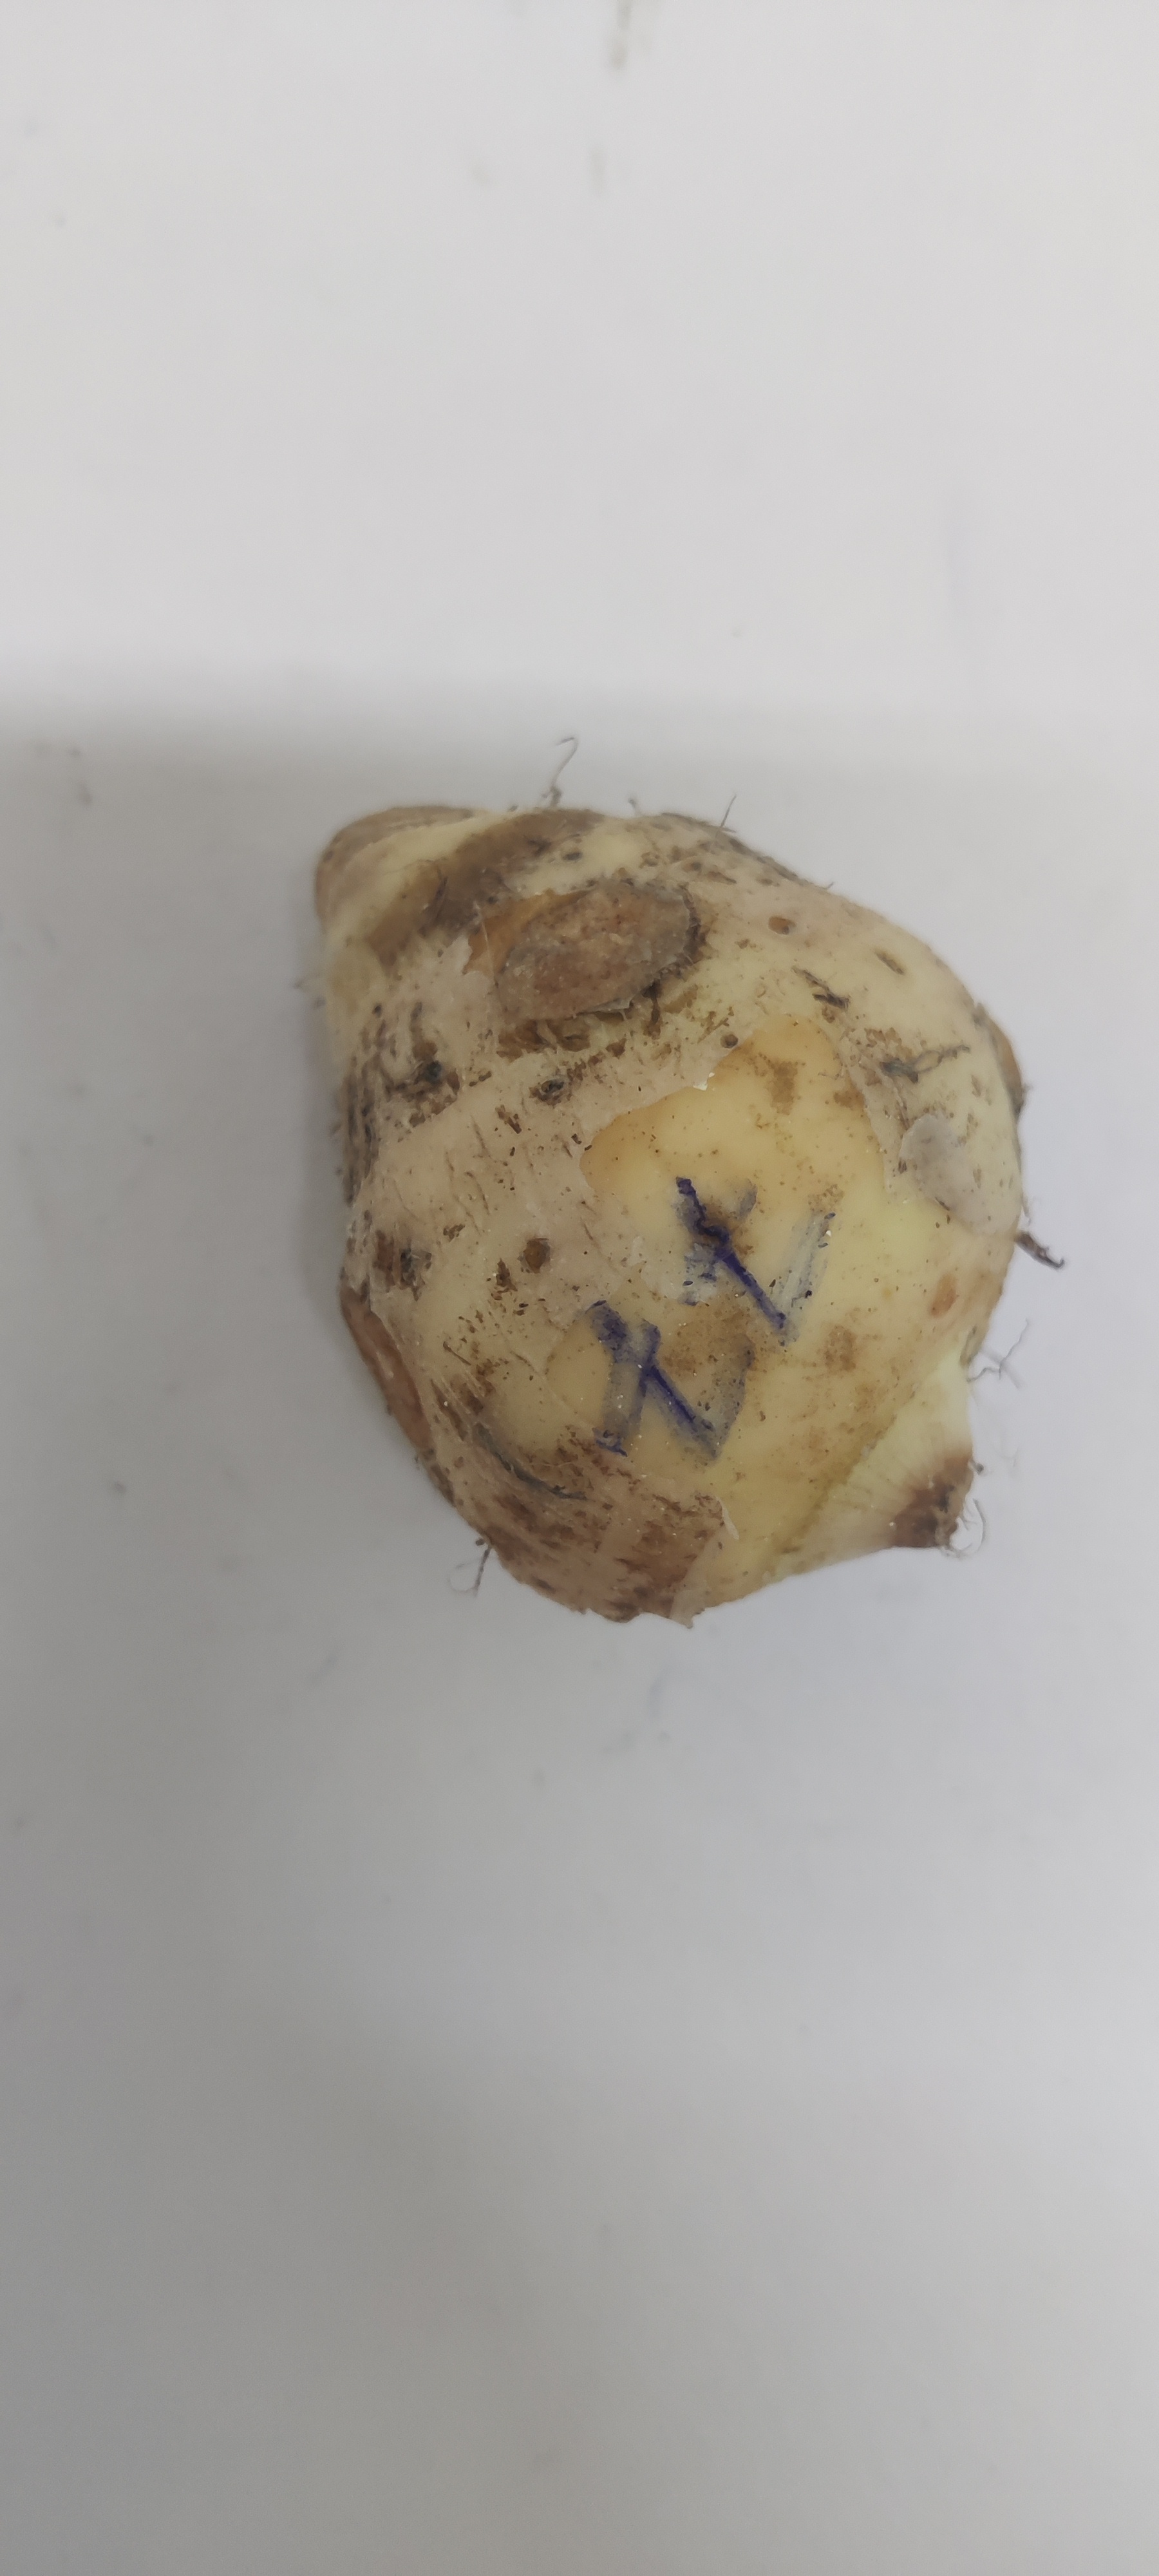
Crop: Taro root
Condition: Damaged